Tampa 2

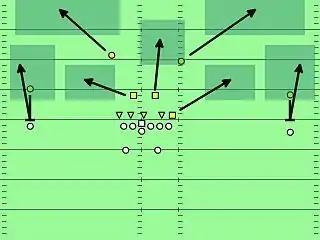
4–3 defense in a Tampa "Under" front, with back 7 falling into Tampa 2 zone coverage. Cornerbacks jam receivers before falling back into their zones. Middle linebacker ensures the deep middle is covered.

Despite being identified with Dungy and the Buccaneers, the roots of the Tampa 2 actually come from the Pittsburgh Steelers and their Steel Curtain defense of the 1970s. Dungy openly admitted that it was based on concepts he'd picked up in Pittsburgh, where he'd played as a safety from 1977 to 1978. "My philosophy is really out of the 1975 Pittsburgh Steelers playbook," said Dungy during media interviews while at Super Bowl XLI. "That is why I have to laugh when I hear 'Tampa 2'. Chuck Noll and Bud Carson—that is where it came from, I changed very little." Lovie Smith mentions having played the system in junior high school during the 1970s, though Carson introduced the idea of moving the middle linebacker into coverage. Carson's system became especially effective with the Steelers' addition of aggressive and athletic middle linebacker Jack Lambert.